Harry Stephen Keeler

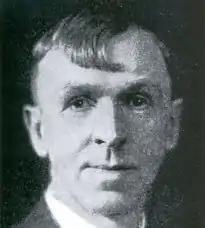
Harry Stephen Keeler, undated photo

Harry Stephen Keeler (November 3, 1890 – January 22, 1967) was a prolific but little-known American fiction writer, who developed a cult following for his eccentric mysteries. He also wrote science fiction.